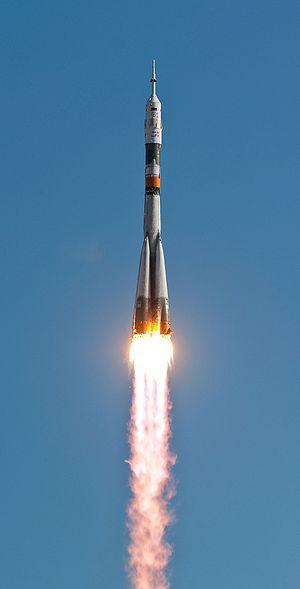
Soyouz TMA-18 est une mission spatiale dont le lancement a eu lieu le 2 avril 2010 depuis le Cosmodrome de Baïkonour. Elle transporte trois membres de l'Expédition 23 vers la station spatiale internationale. Il s'agit du 105ᵉ vol d'un vaisseau Soyouz depuis le premier en 1967. Le vaisseau Soyouz doit rester amarré à l'ISS pendant toute la durée de l'expédition 23 afin de servir de véhicule d'évacuation d'urgence.